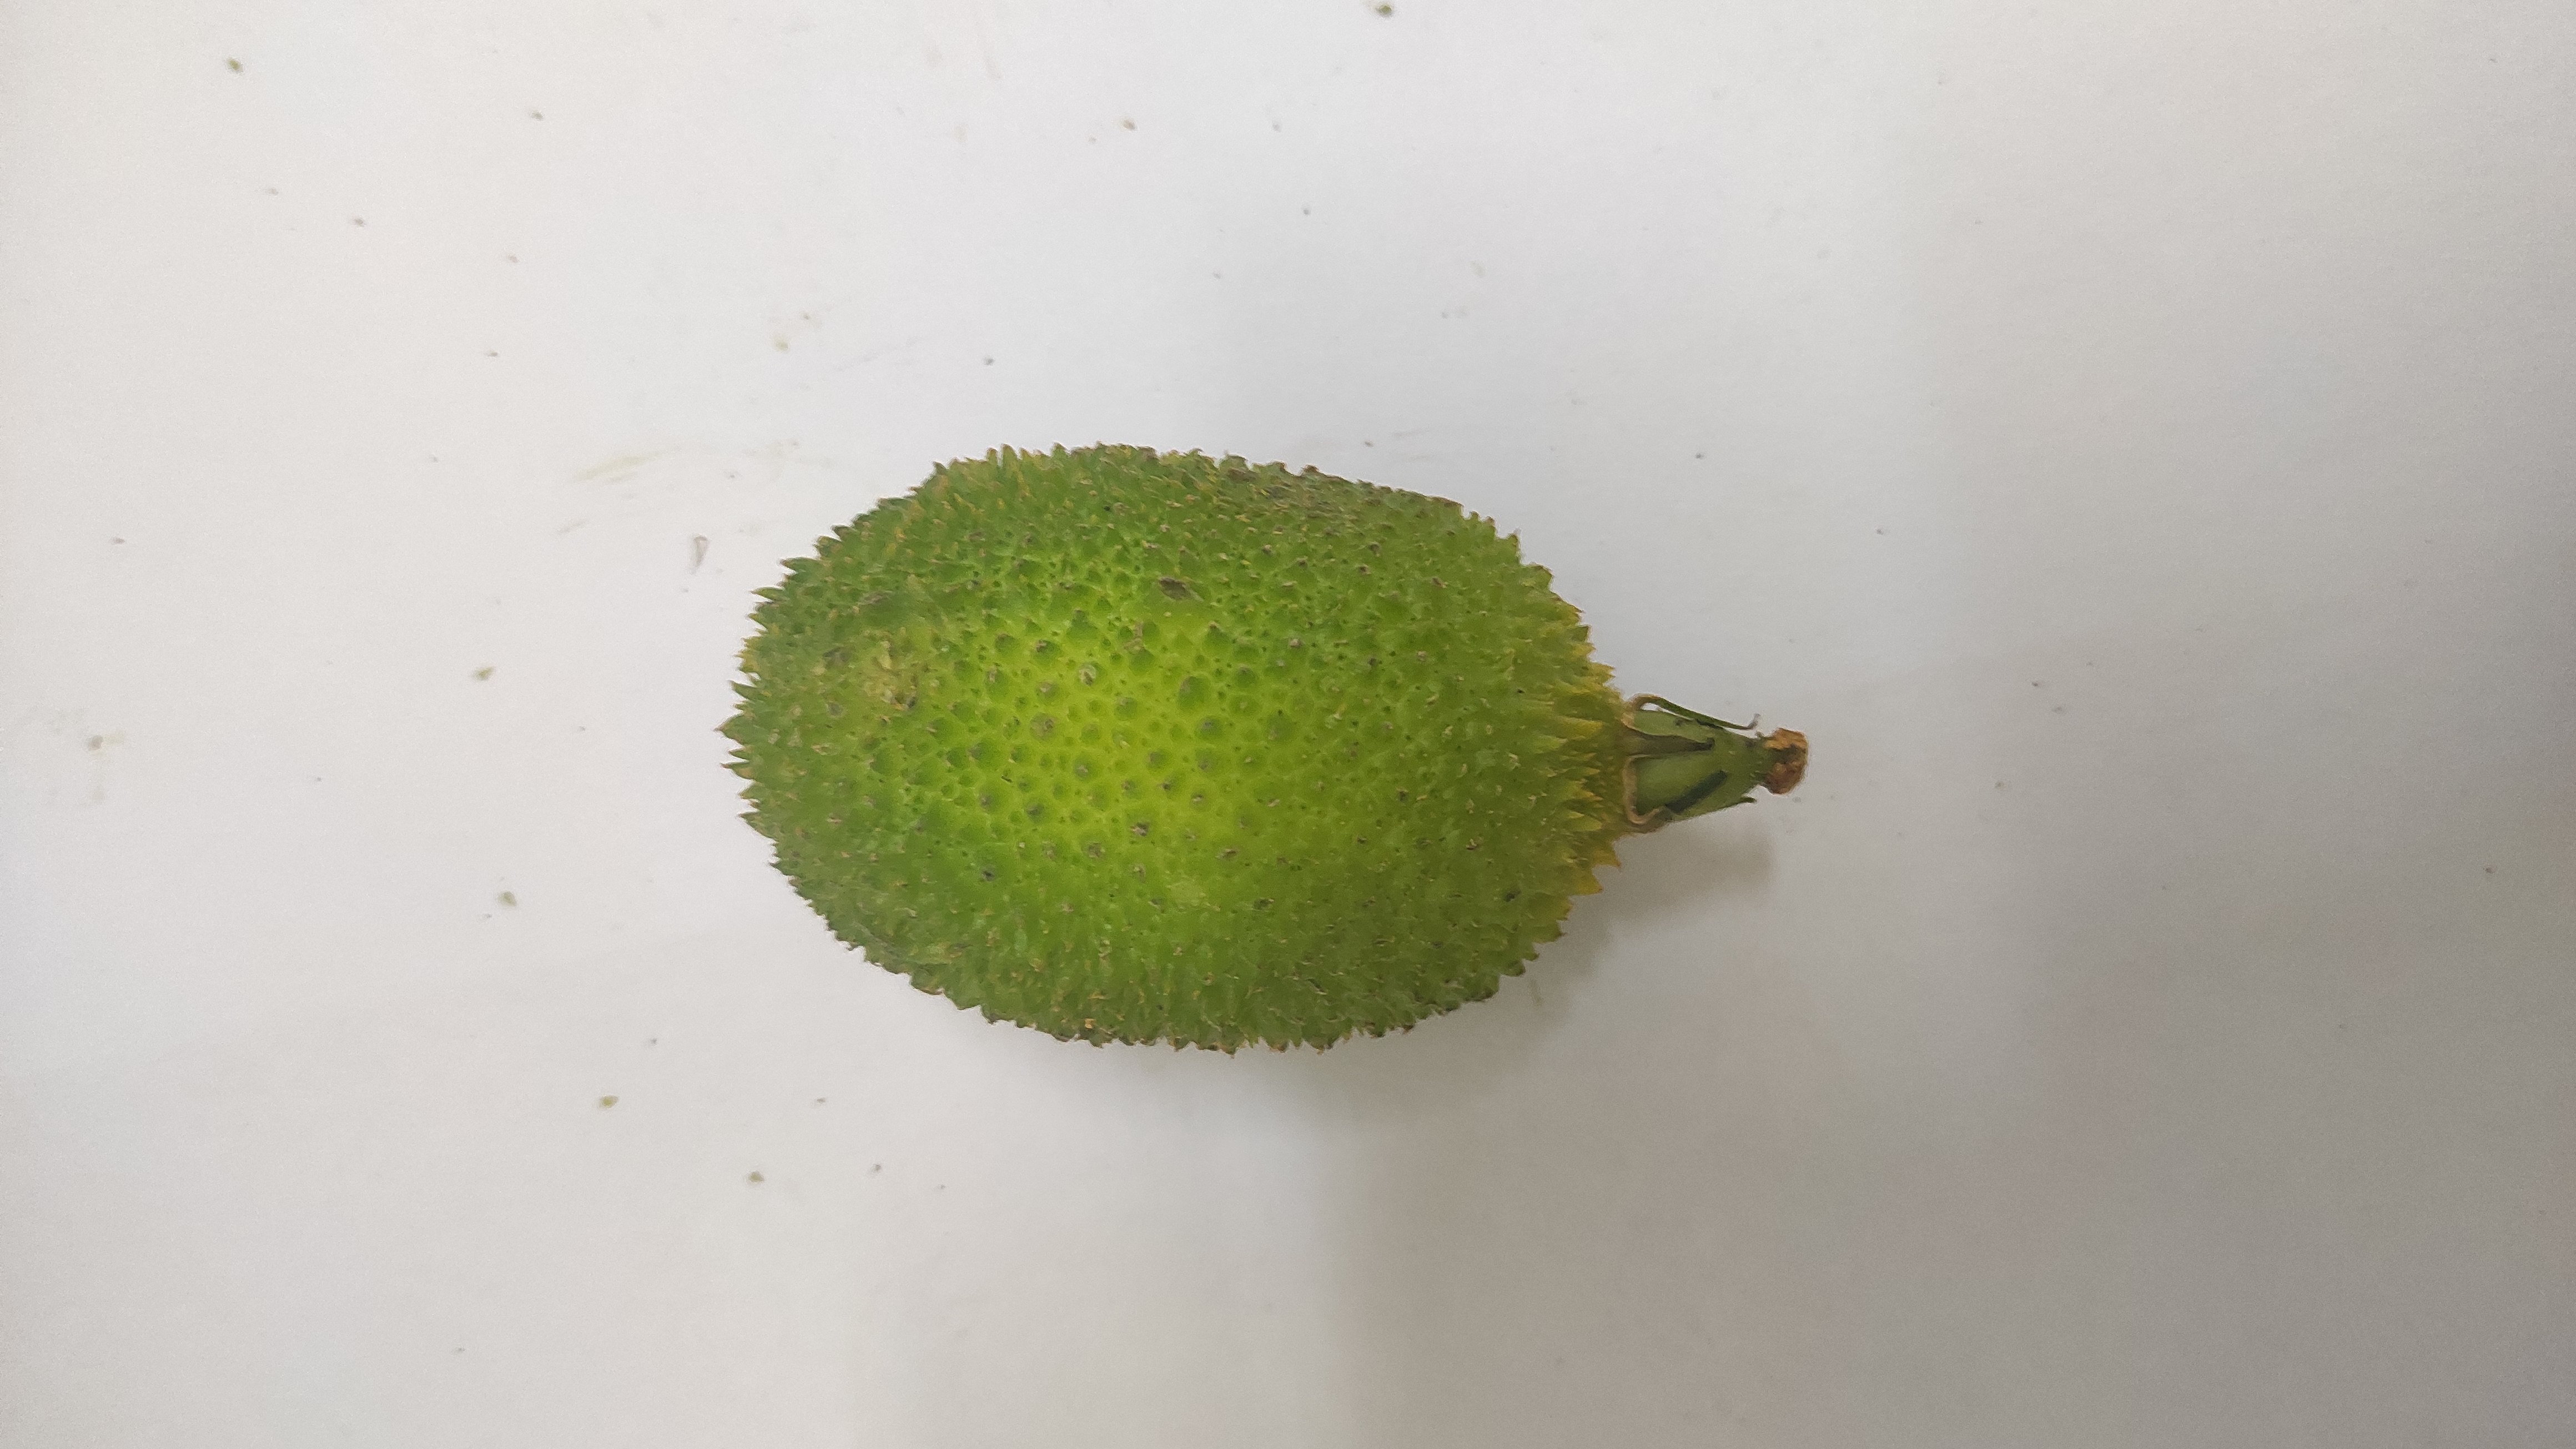
Crop: Spiny Gourd
Condition: Fresh